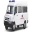
Label: ambulance